WB Games Boston

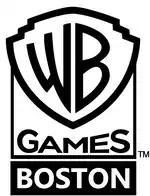
Logo of WB Games Boston from 2018 to 2019.

Turbine was founded as CyberSpace, Inc. in April 1994 by Jeremy Gaffney, Jonathan Monserrat, Kevin Langevin, and Timothy Miller, some of whom were students from the Artificial Intelligence Lab at Brown University. In 1995, the company was based in Monserrat's mother's house with 12 staff members. They found an office in Providence, Rhode Island but later moved to Westwood, Massachusetts to better take advantage of the software engineers coming out of Boston's colleges. As CEO, Monsarrat used free food and office pranks to keep staff motivated.